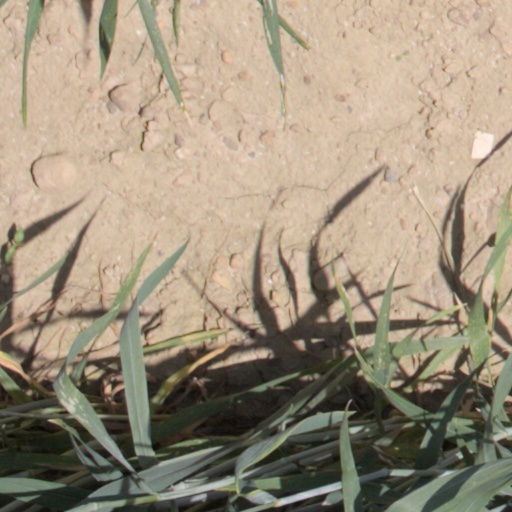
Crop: wheat